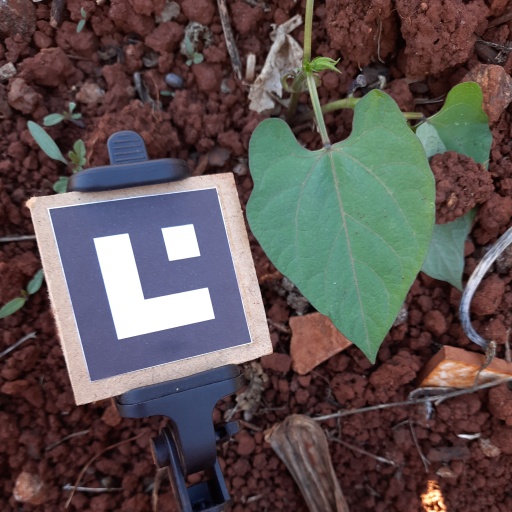
Observations: flat surface, no eating holes, under shade